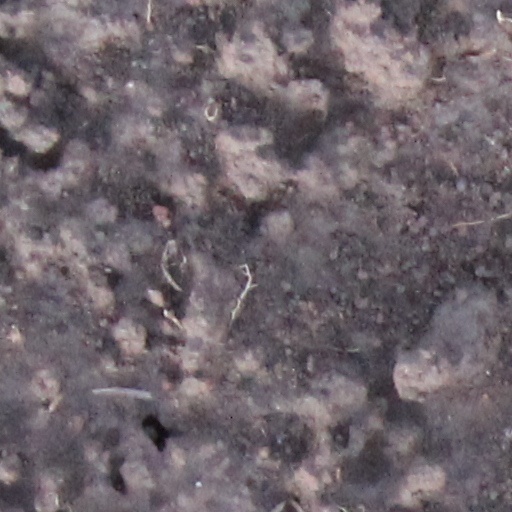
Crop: wheat